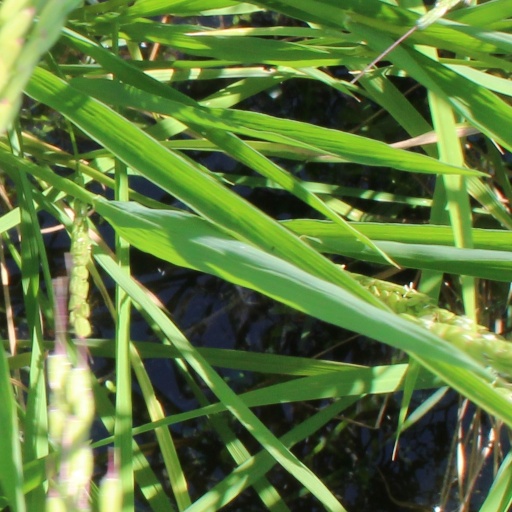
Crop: rice